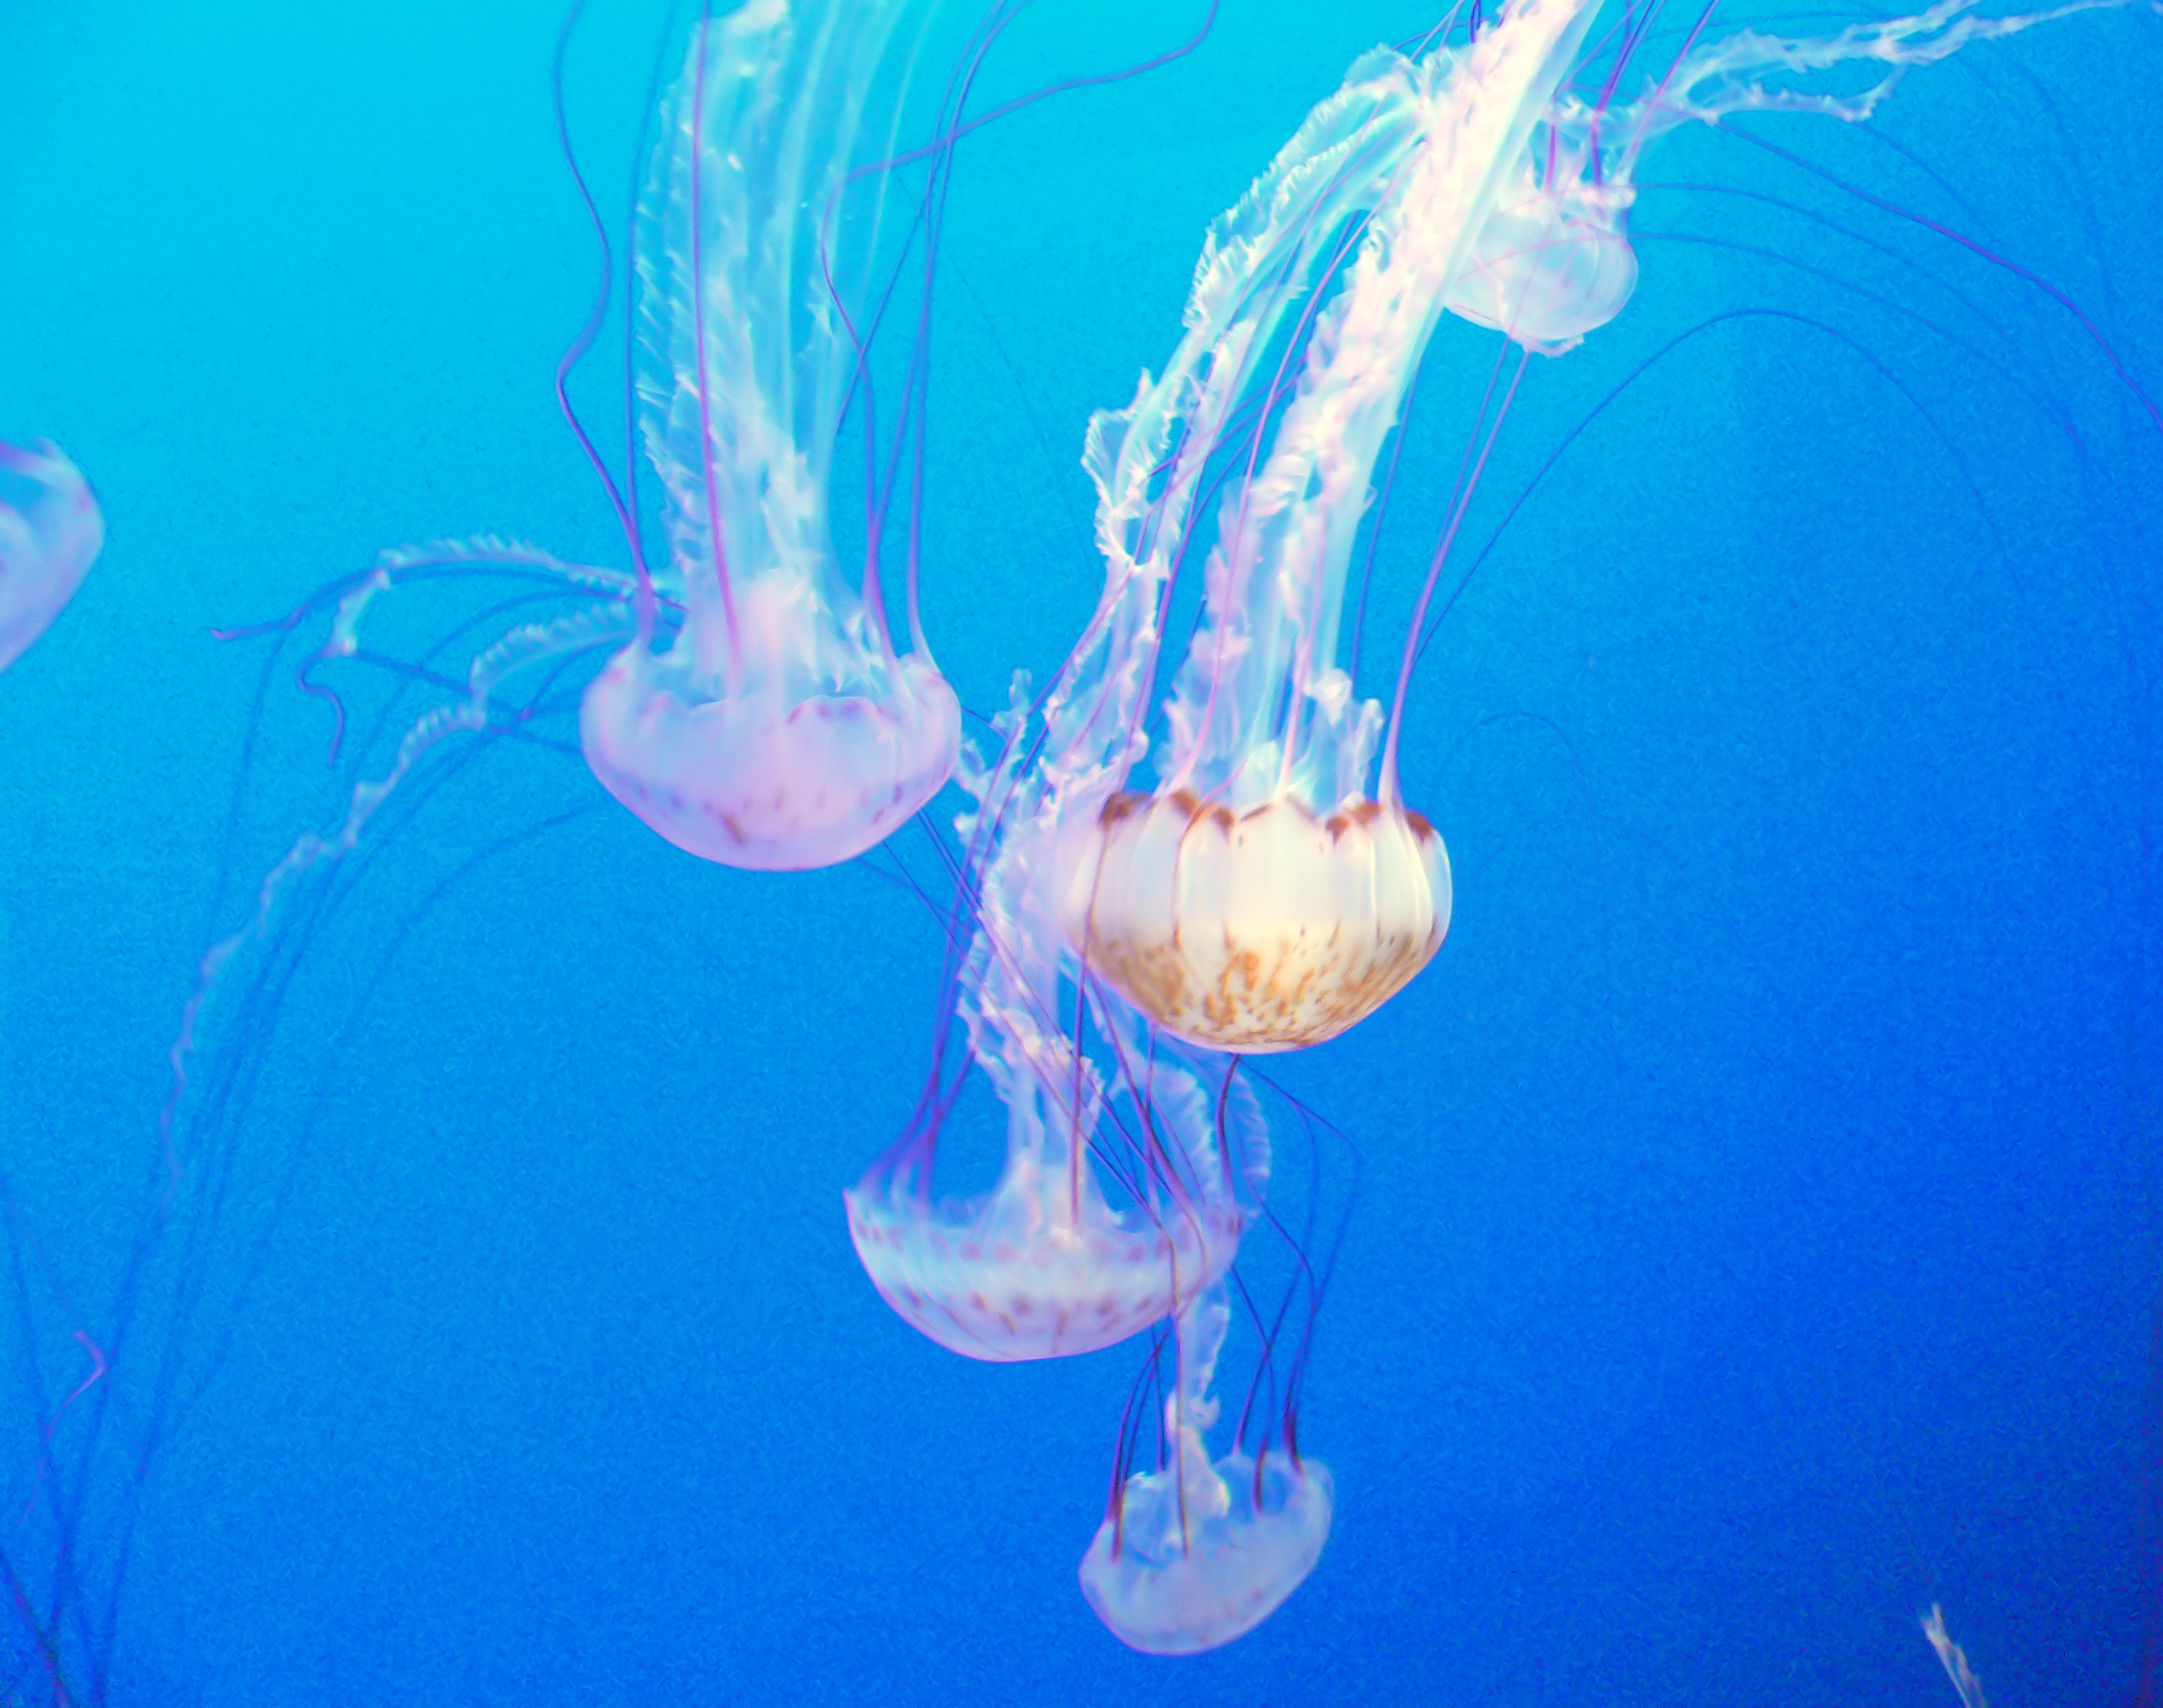
underwater, biology, jellyfish, fish, invertebrate, aquarium, cnidaria, crabs, fishintanks, montereyaquarium, appleanemone, fisheatinganemone, crustaceans, montereybayaquarium, organism, marine biology, marine invertebrates